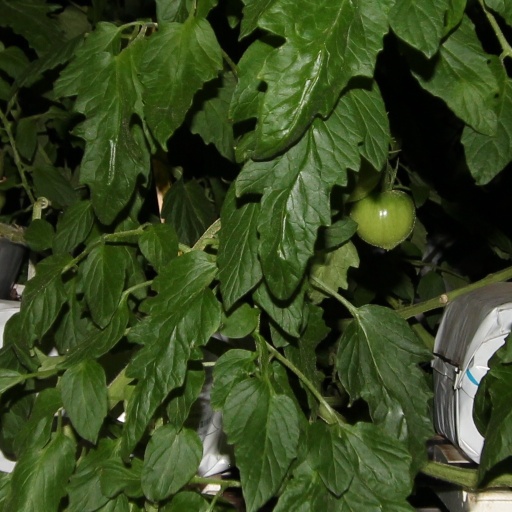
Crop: tomato